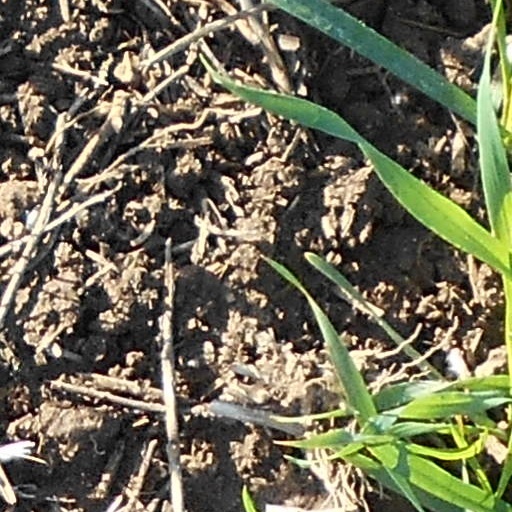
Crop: wheat